SS La Bourgogne

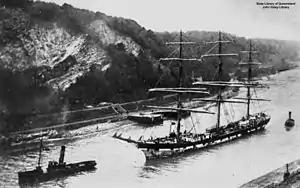

In 1885 and 1886 the CGT took delivery of a class of four new ocean liners.They were for its transatlantic route between Le Havre and New York, which the French Ministry of Posts and Telegraphs subsidised to provide a mail service. Ateliers et Chantiers de Saint-Nazaire Penhoët in Saint-Nazaire built "La Champagne", "La Gascoigne", and . "La Bourgogne" was unique, being the only member of the class built by Société Nouvelle des Forges et Chantiers de la Méditerranée in La Seyne-sur-Mer.